Small humanin-like peptide

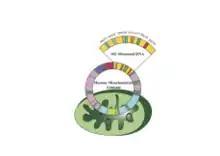
Locations of SHLPs in the mitochondrial genome

Small humanin-like peptides (SHLPs) are a group of peptides encoded in the 16S ribosomal RNA region of mitochondrial genome. Six peptides of this group (SHLP1–6) have been identified so far, each peptide is of 20-38 amino-acid long. They are derived from the mitochondria and act as important retrograde signaling molecules in the cell. Their names were given because the SHLPs share some similar biological effects with the mitochondrial peptide Humanin.